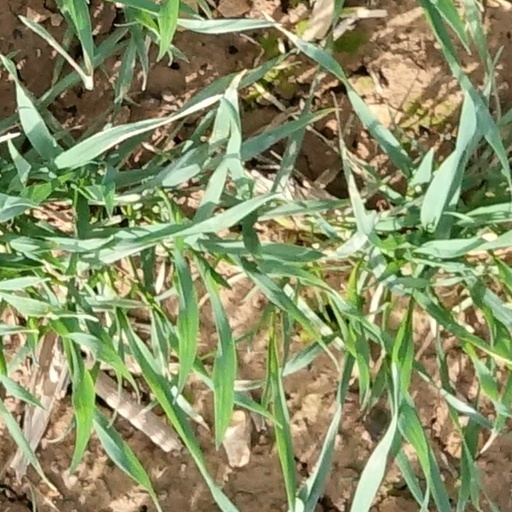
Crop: wheat